White Oak (film)

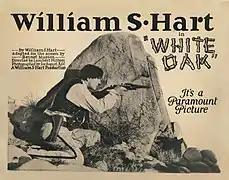
Lobby card

White Oak is a 1921 American silent Western film directed by Lambert Hillyer and written by William S. Hart and Bennet Musson. The film stars William S. Hart, Vola Vale, Alexander Gaden, Robert D. Walker, Bert Sprotte, Helen Holly, and Luther Standing Bear. The film was released on December 18, 1921, by Paramount Pictures. A copy of the film is in the Library of Congress, Museum of Modern Art, and William S. Hart Museum film archives.